Najee Harris

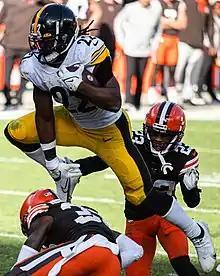
Harris during a game against the Cleveland Browns in 2021.

Harris was selected in the first round with the 24th overall in the 2021 NFL draft by the Pittsburgh Steelers. He was the first running back selected. On May 25, 2021, Harris signed his rookie contract with the Steelers, worth $13.1 million including a $6.9 million signing bonus over four years.